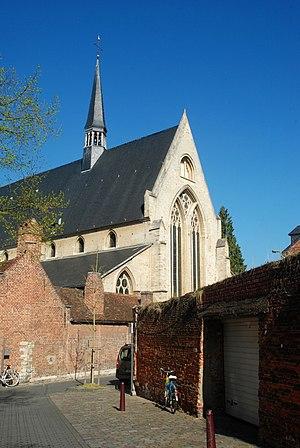
Belgique - Louvain - Église Saint-Jean-Baptiste-du-Béguinage
L'église Saint-Jean-Baptiste-du-Béguinage est une église classée de style gothique située à Louvain, dans la province du Brabant flamand en Belgique.
Le grand béguinage de Louvain est le plus vieux et le plus grand des deux béguinages que compte la ville belge de Louvain, dans la province du Brabant flamand.